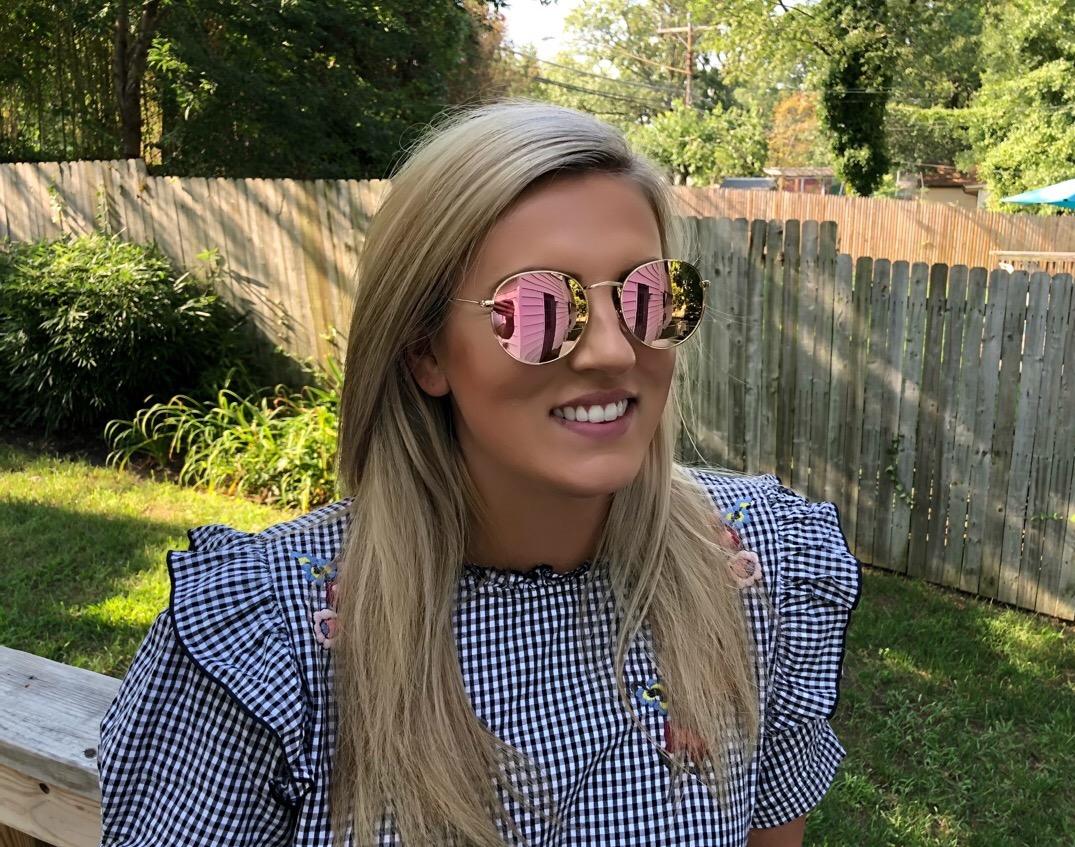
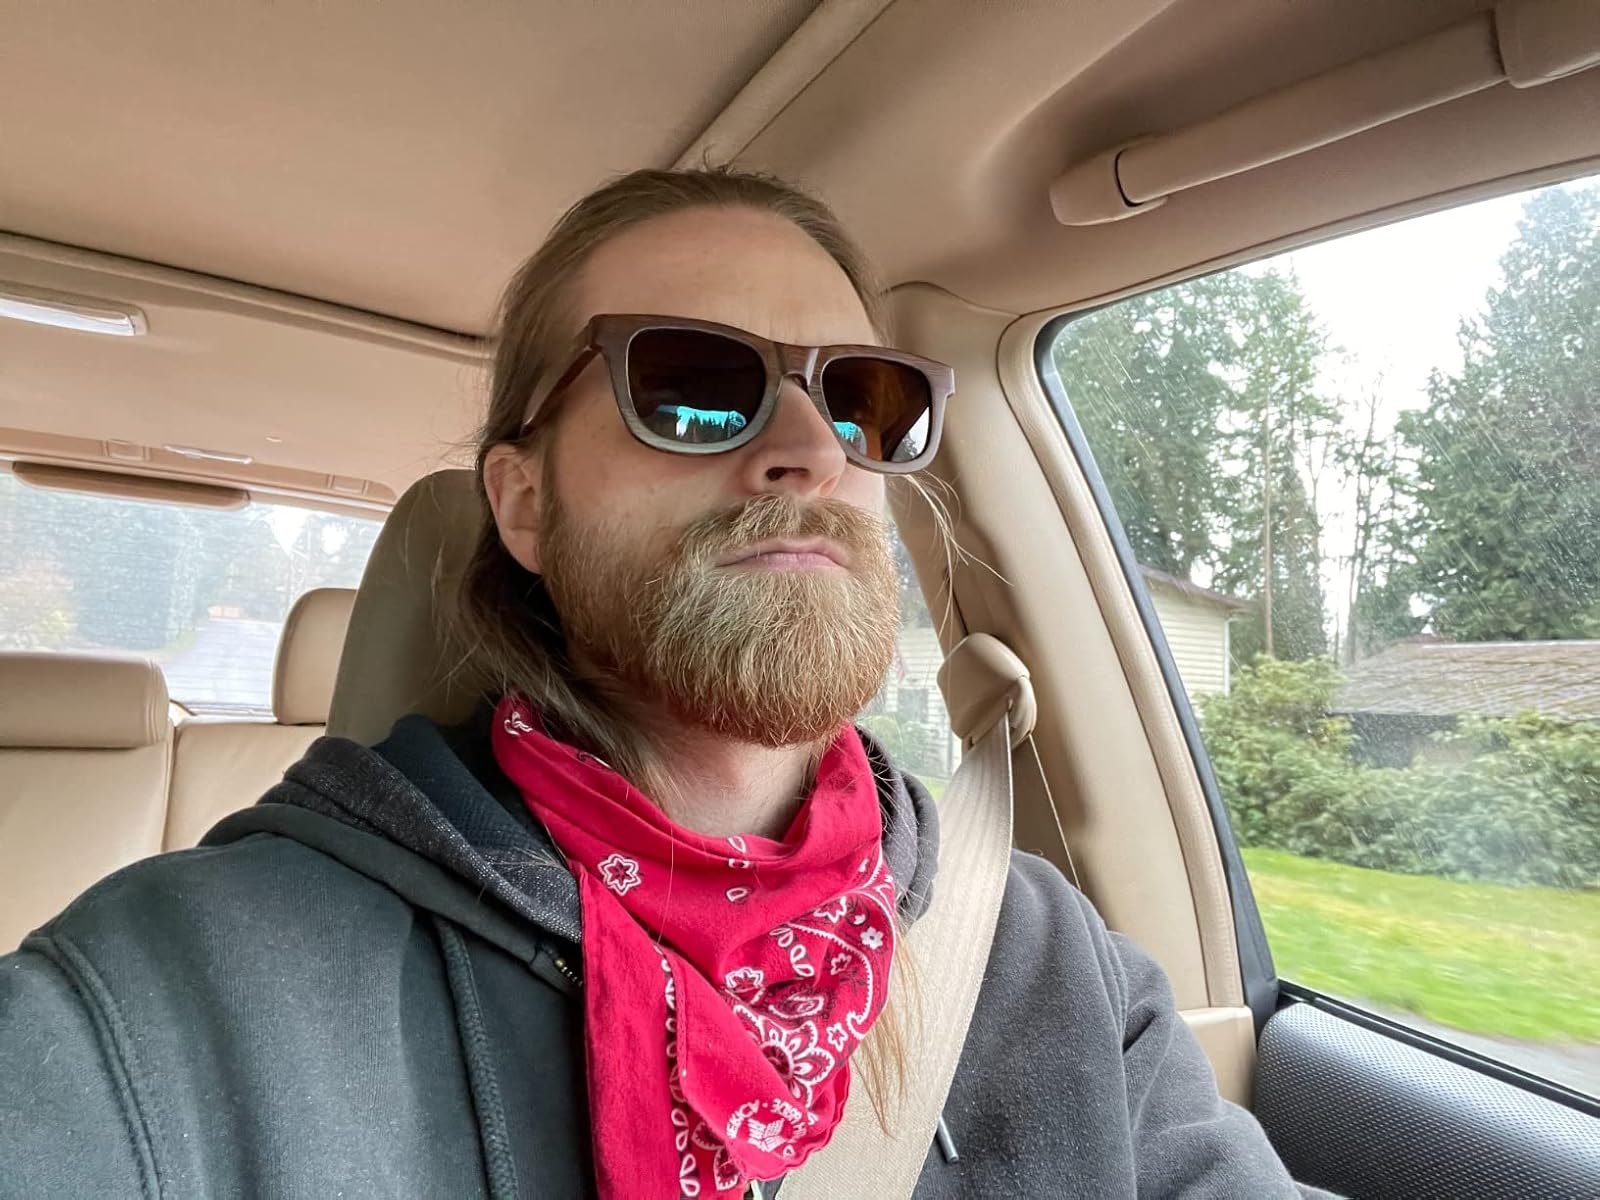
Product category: accessories_sunglasses
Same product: no